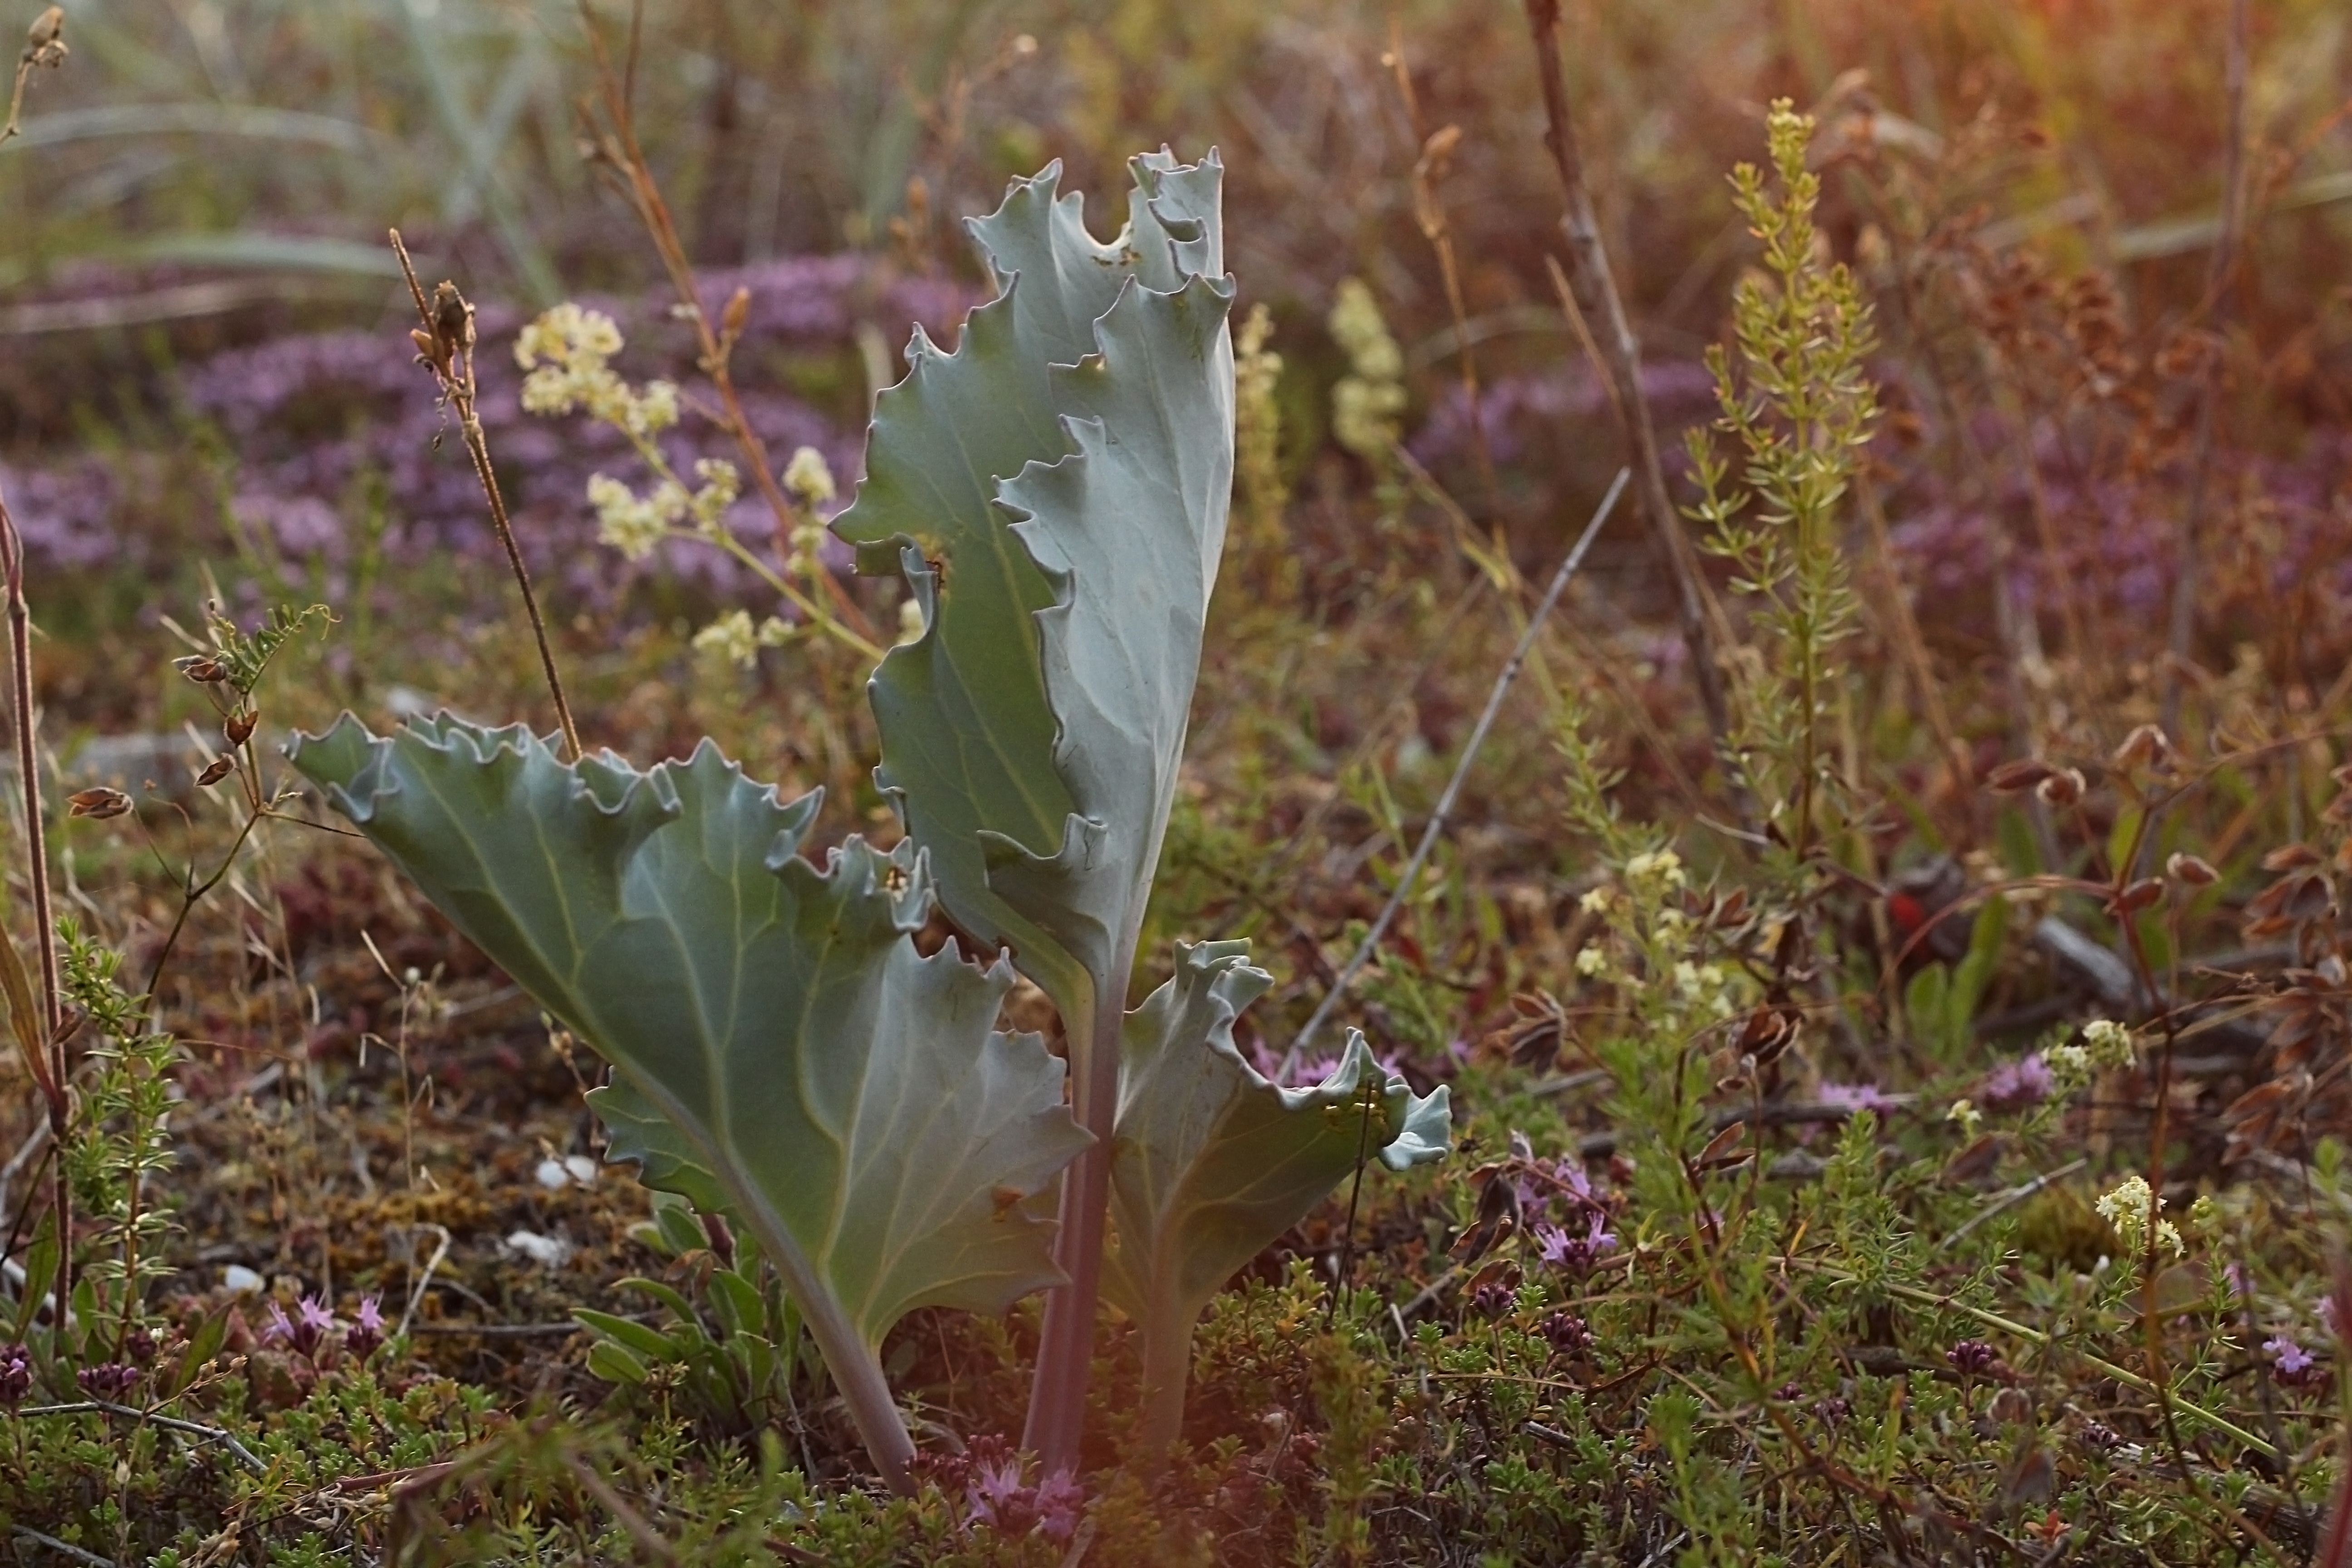
nature, grass, plant, meadow, prairie, leaf, flower, coastal, produce, autumn, botany, flora, plants, wildflower, woodland, arum, flowering plant, crambe maritima, sea kale, grass family, land plant